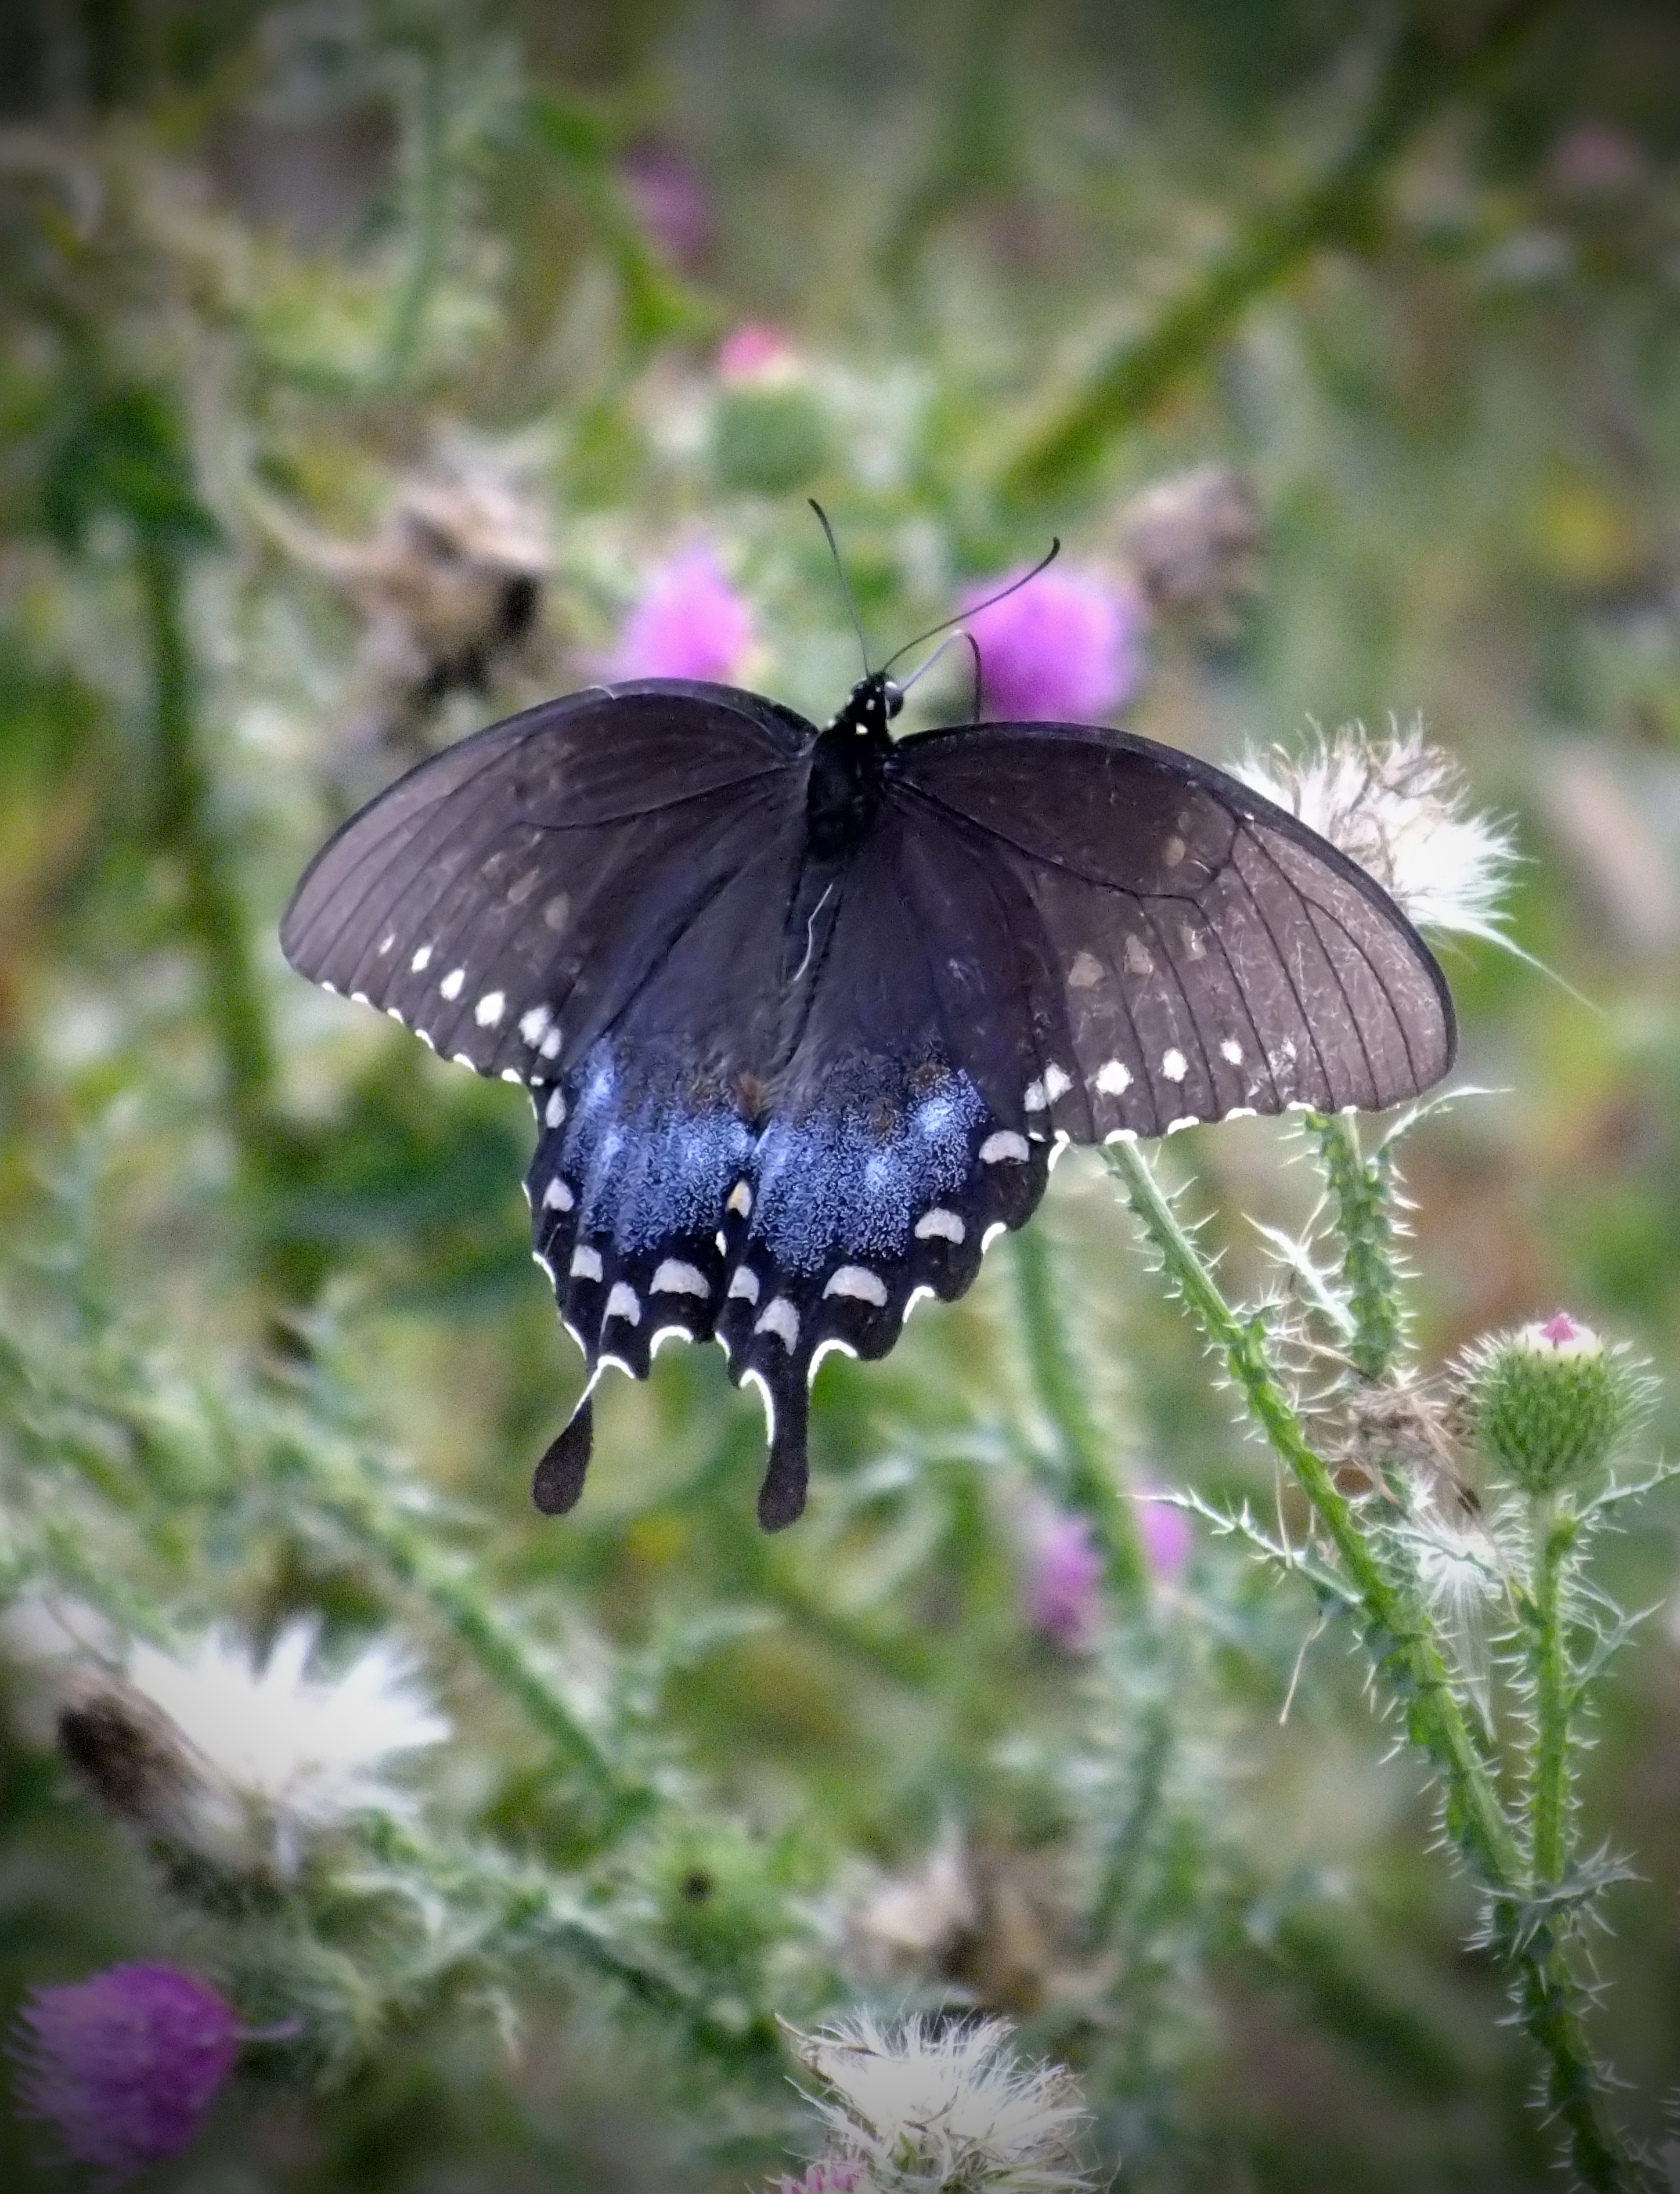
nature, wing, flower, wildlife, insect, macro, botany, butterfly, flora, fauna, invertebrate, wildflower, close up, creativecommons, thistles, clintoncounty, pennsylvaniawilds, wildflowers, pennsylvania, sproulstateforest, swallowtail, macro photography, arthropod, pollinator, moths and butterflies, lycaenid